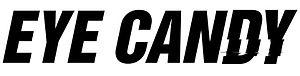
Logo de la série Eye Candy
Eye Candy est une série télévisée américaine en dix épisodes de 41 minutes, développée par Christian Taylor d'après le roman du même nom de R. L. Stine et diffusée entre le 12 janvier et le 16 mars 2015 sur MTV.